Tourism in Israel

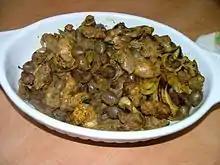
Jerusalem mixed grill

With over 200 museums, Israel has the highest number of museums per capita in the world, with millions of visitors annually.